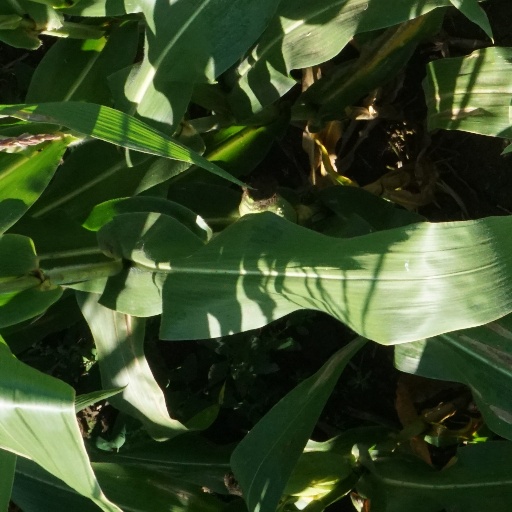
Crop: maize; corn